Tour de stade

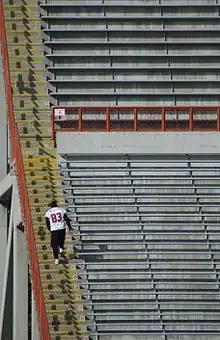

A tour de stade (“tour of the stadium”) is a physical exercise in which a person runs up and down all the stairs in every section of a stadium. The practice is associated in particular with Harvard Stadium at Harvard University, where it has been practiced for at least fifty years by Harvard's varsity heavyweight crew team. Long-distance runners use the exercise to develop explosiveness. Stadium stair climbing challenges are popular charity events.